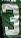
Number: 3